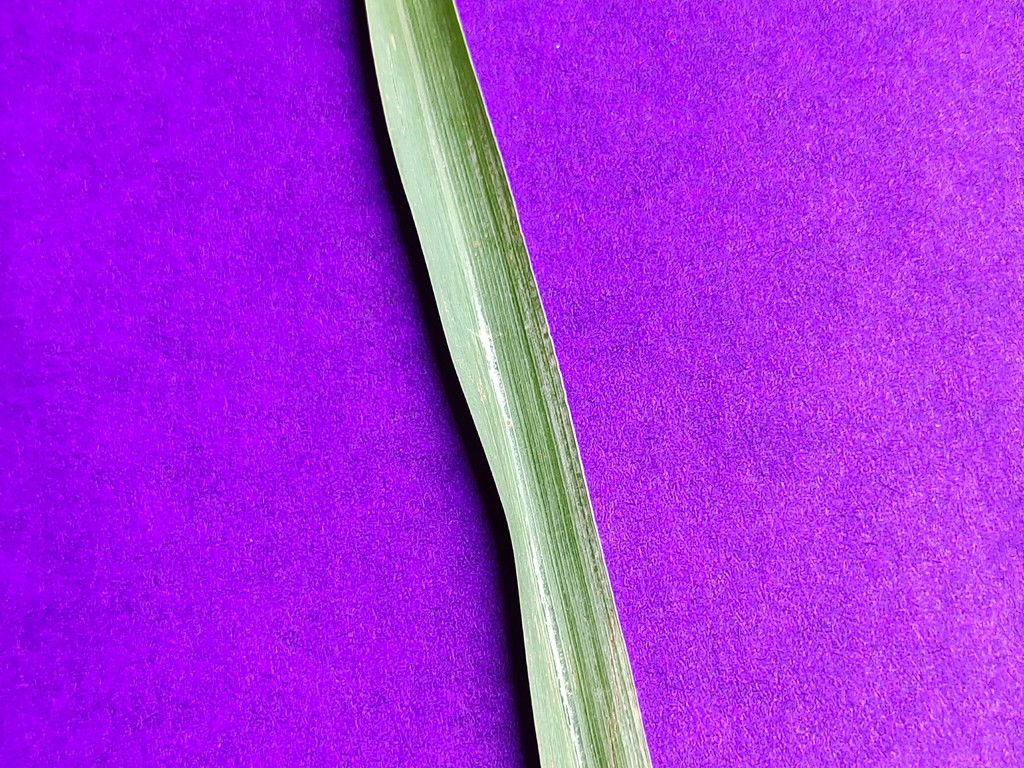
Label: Unhealthy